Watchtower of El Berrueco

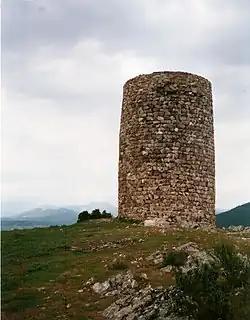

The Watchtower of El Berrueco (Spanish: "Atalaya de El Berrueco"), also known as the Watchtower of Torrepedrera (Spanish: "Atalaya de Torrepedrera") is a watchtower of Islamic origin located in El Berrueco, Spain. It is close to the El Altazar dam, atop a hill in the Sierra de Guadarrama. It was declared "Bien de Interés Cultural" in 1983.